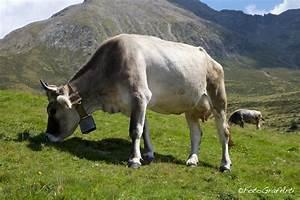
cow